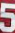
Number: 5